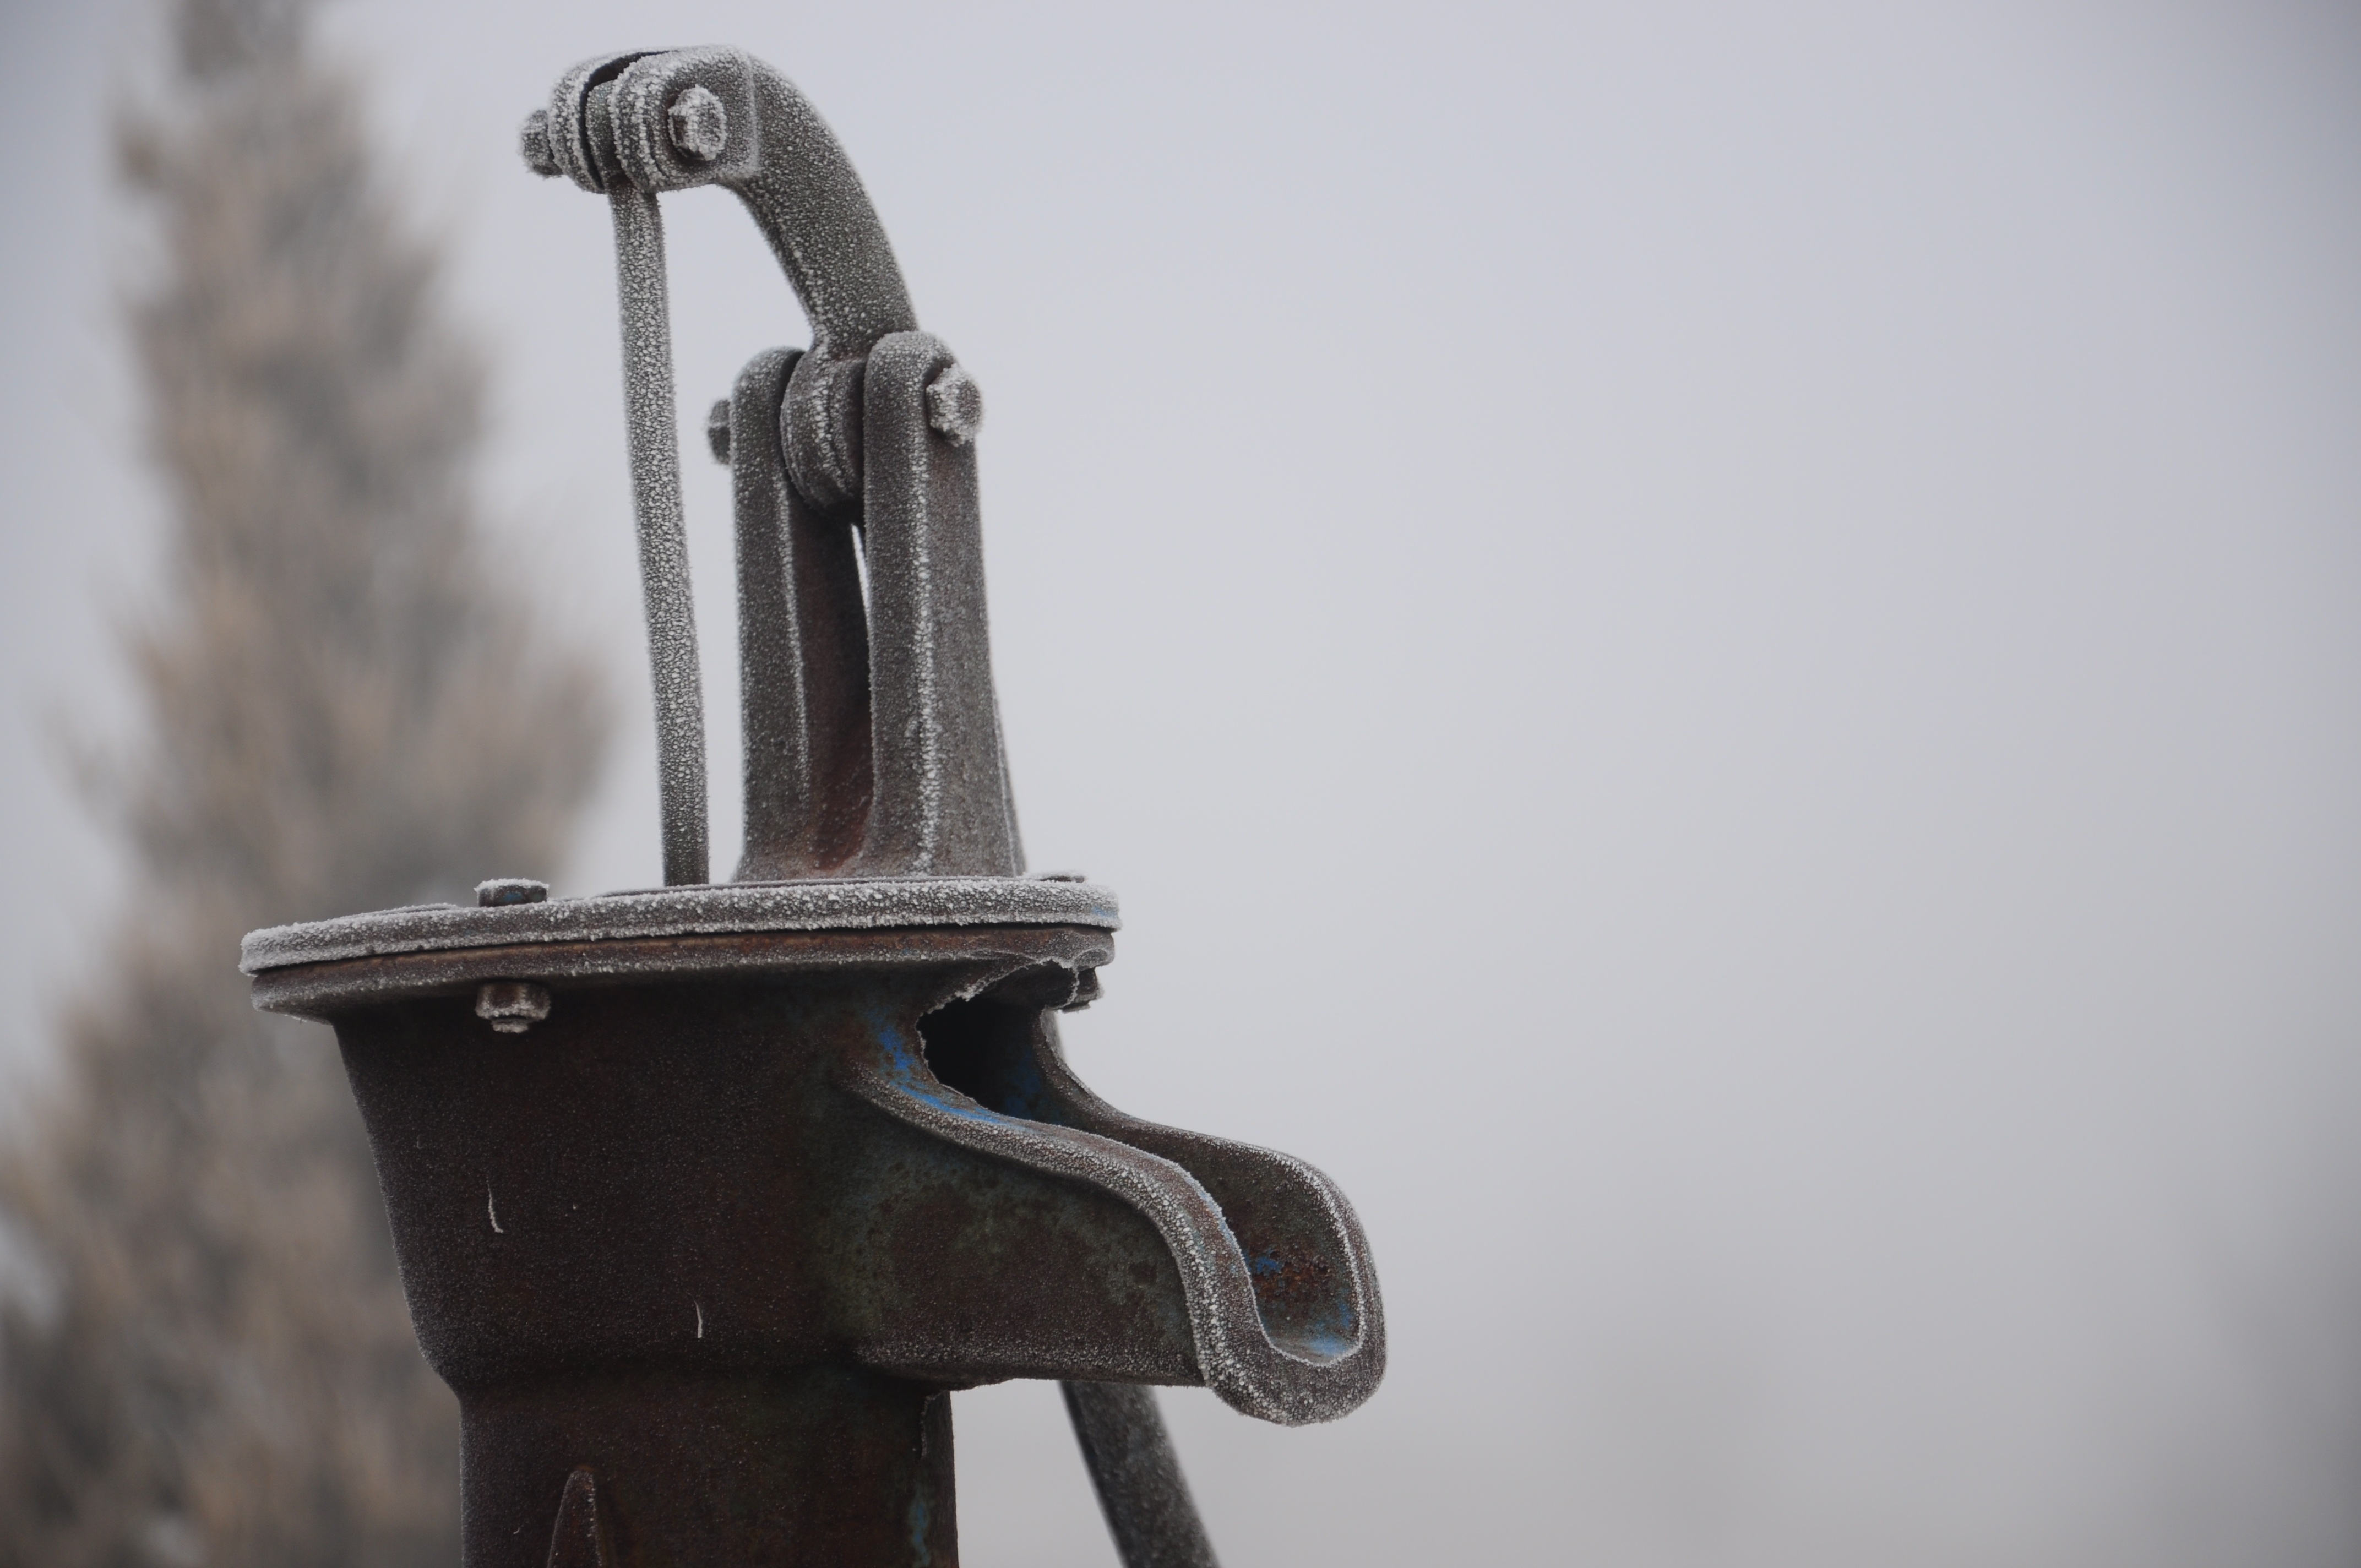
water, winter, cloudy, pump, sculpture, grey, tap, iron, froat